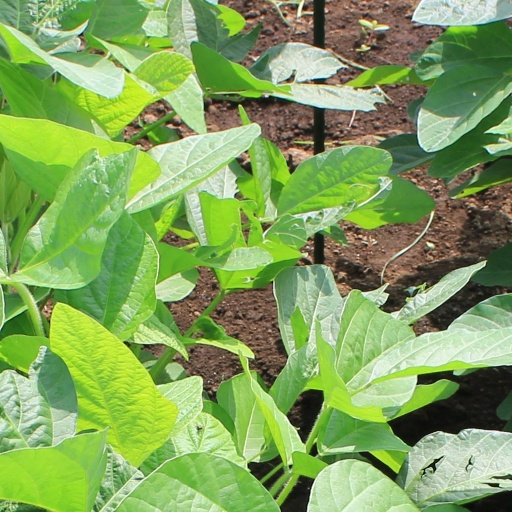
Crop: soybean